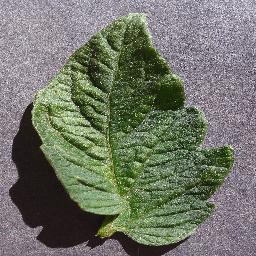
Label: Tomato___healthy